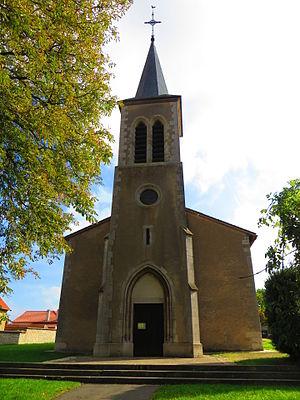
Fossieux l'église Sainte-Marguerite
Fossieux est une commune française située dans le département de la Moselle en région Grand Est.